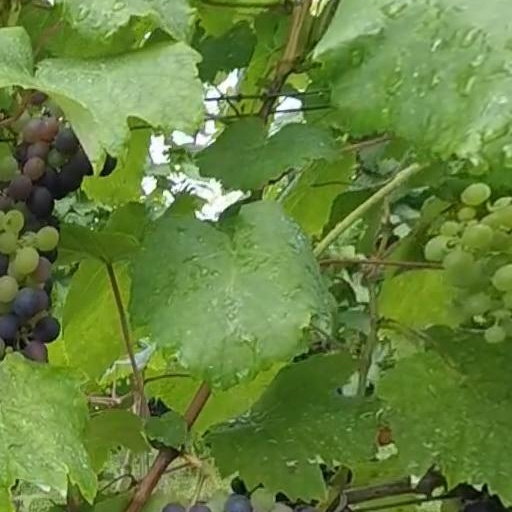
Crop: grape